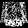
Label: Shirt